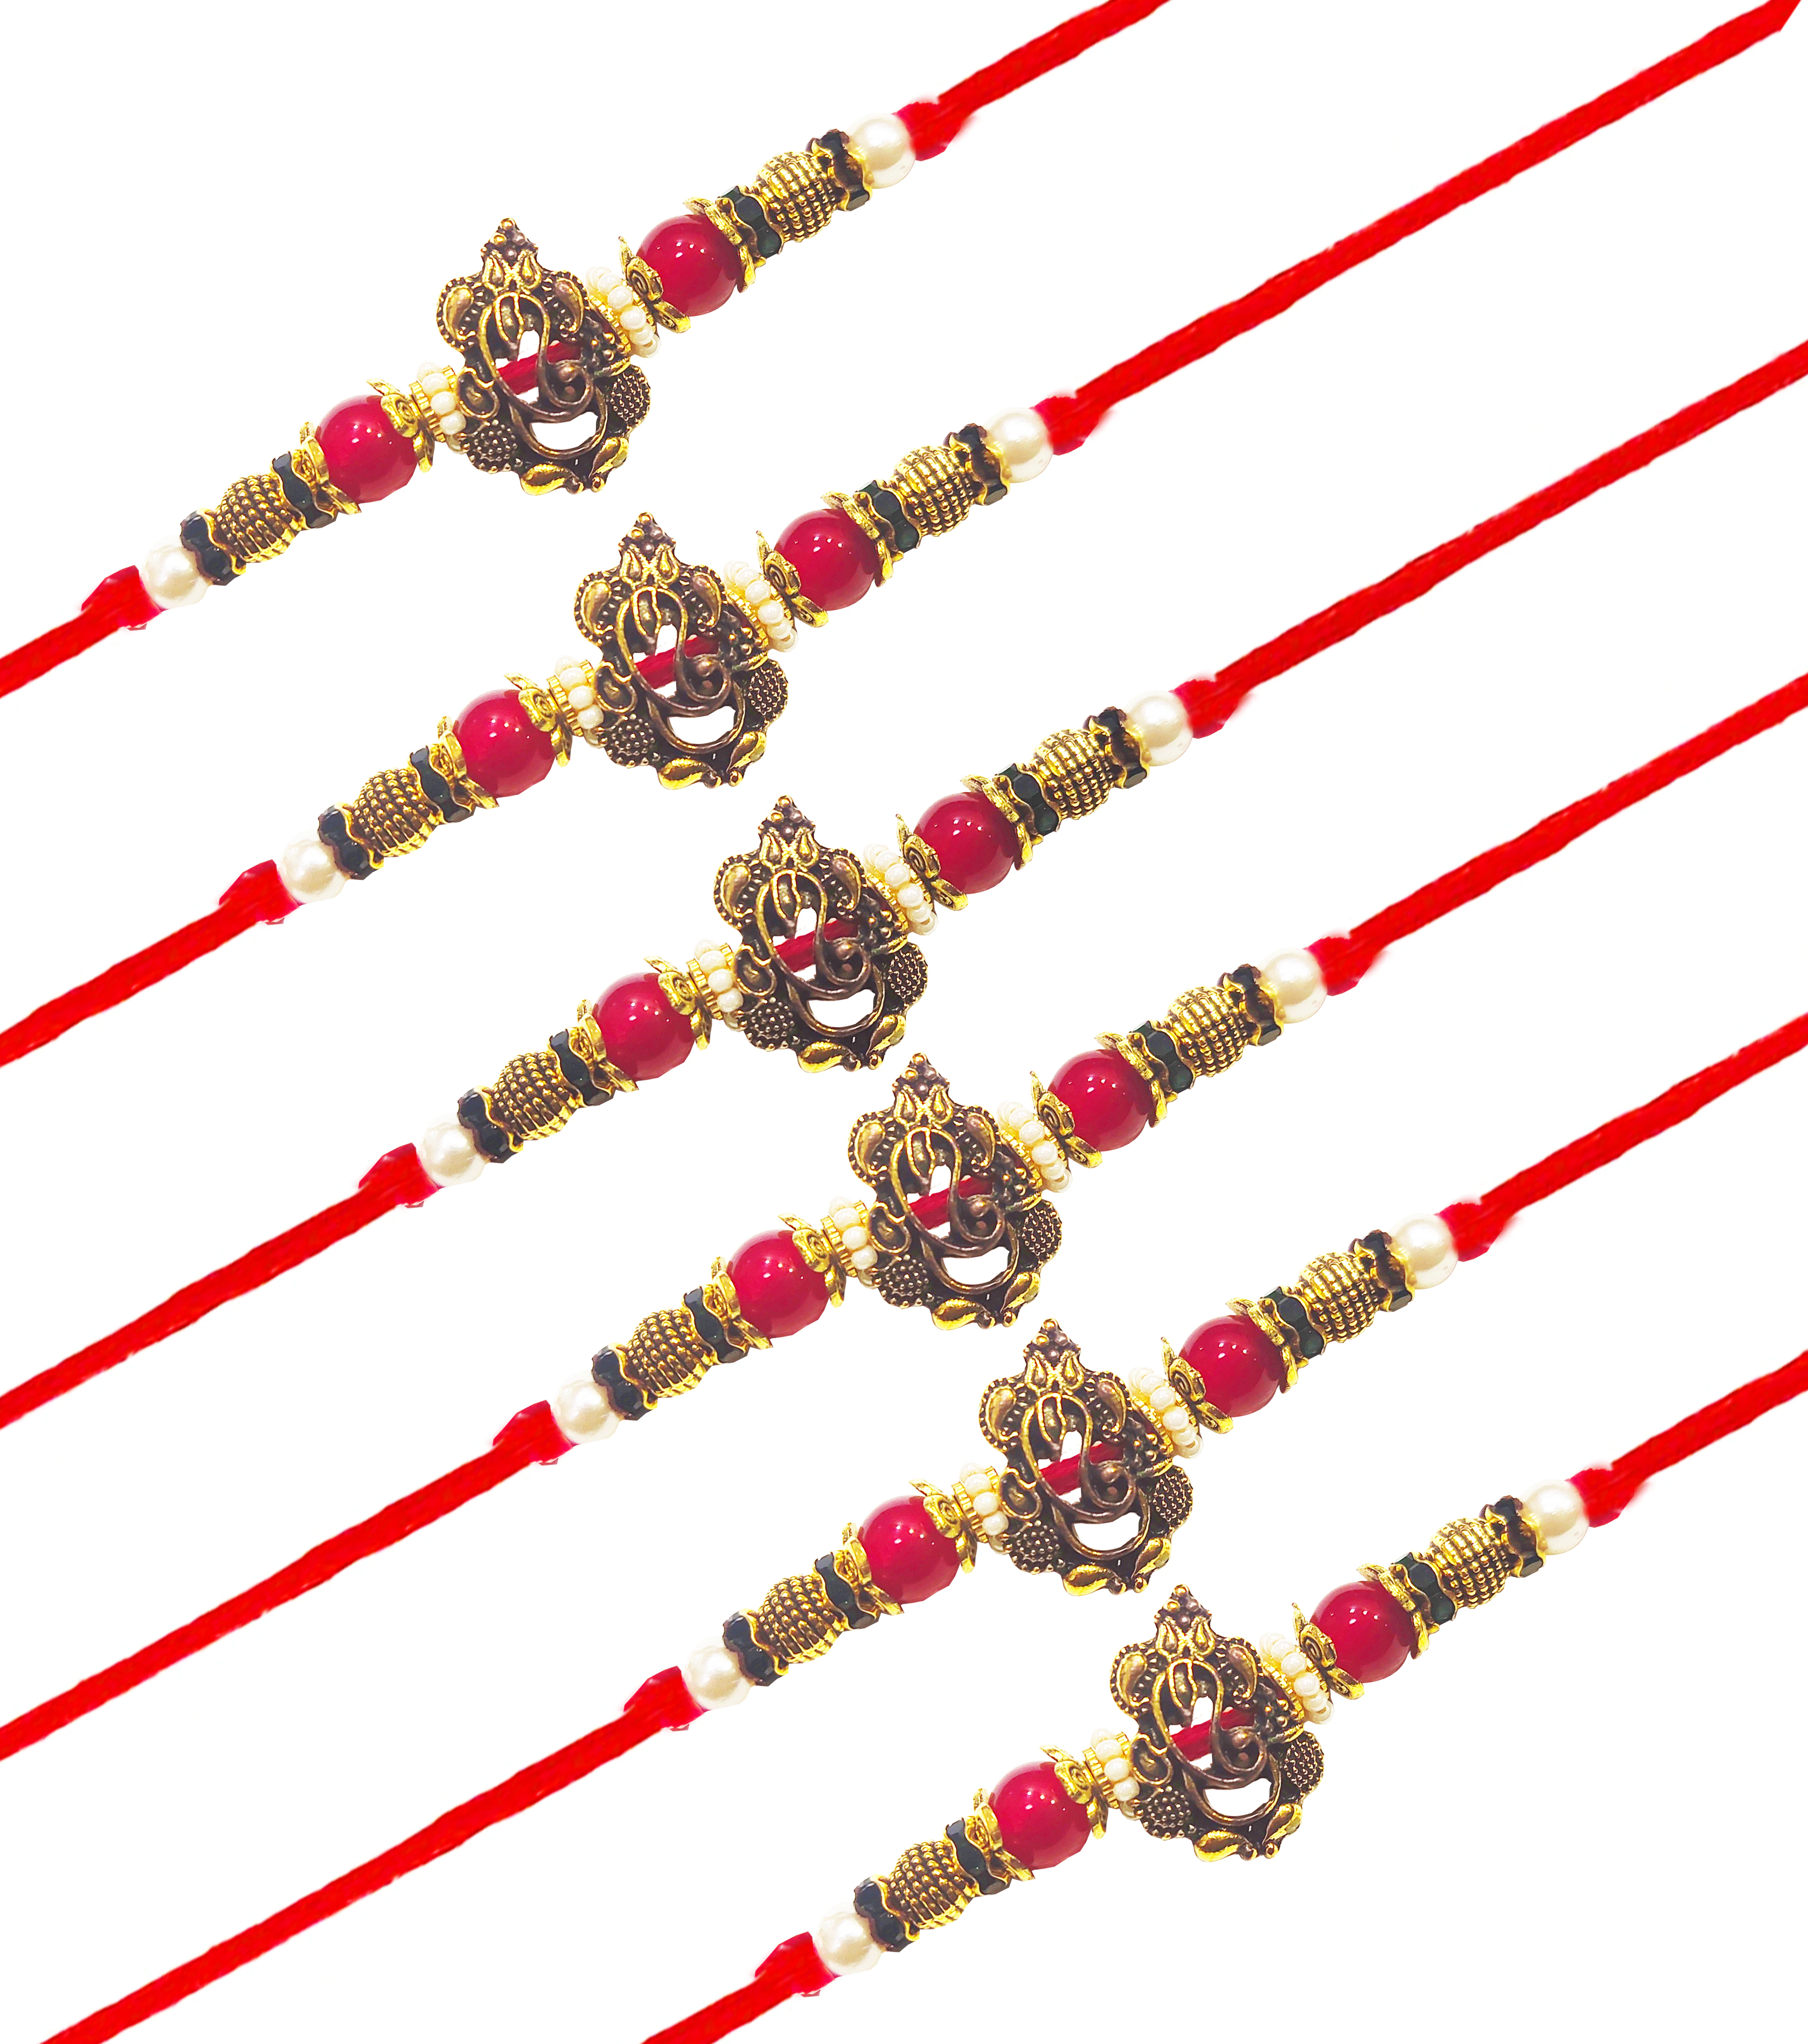
Untouched Set of 6 Traditional Handmade Rudraksh with Ganeshji Designer Rakhi for Bhaiya Perfect Rakhi for Brothers on Rakshabandhan Celebration
Type: Rakhis
Brand: Untouched
Price: Rs. 299
 This set of 6 traditional handmade Rudraksh with Ganeshji designer Rakhi bracelets is the perfect way to celebrate Rakshabandhan with your beloved brother. Each Rakhi features beautifully crafted Rudraksh beads and a Ganeshji pendant, which are symbols of good luck and protection in Hinduism. The intricate design of each Rakhi is handmade with care, ensuring that each bracelet is unique and special. These Rakhis are not only stunning in design but also hold significant cultural and spiritual value, making them the perfect choice for brothers who appreciate tradition and style. your brother's day extra special with these beautiful Rakhis
Features: Pack of 6
Included: 1-Box